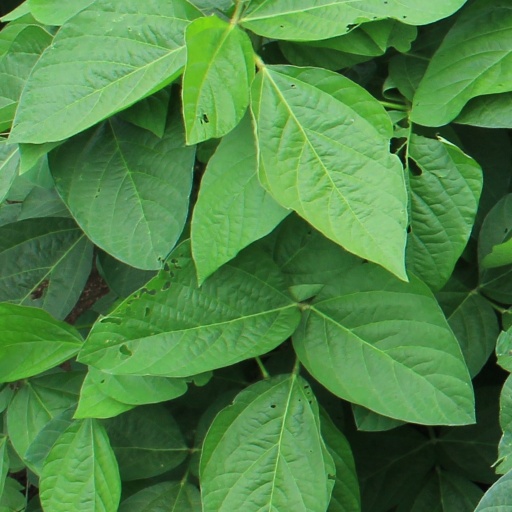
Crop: soybean